MaryJane Butters

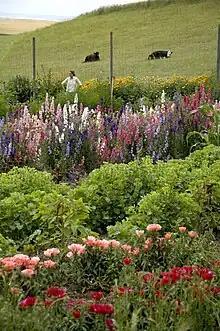
MaryJanesFarm is located in Moscow, ID.

In 1989, Butters met a farmer who grew organic, pest-resistant "desi" garbanzo beans that had proven to be unmarketable. Butters bought and experimented with the beans, eventually developing a dried falafel mix that she began to market under the Paradise Farm label in 1990. She began marketing other unused organic crops and incorporated her food business in 1993 as "Paradise Farm Organics, Inc." Today, she grosses more than $1 million annually from her line of over 60 dried organic foods. Butters is the company's president, and her husband, Nick Ogle, oversees production. In 1997, the company reached an agreement with Mountain Safety Research, a division of REI, to label and market her products.